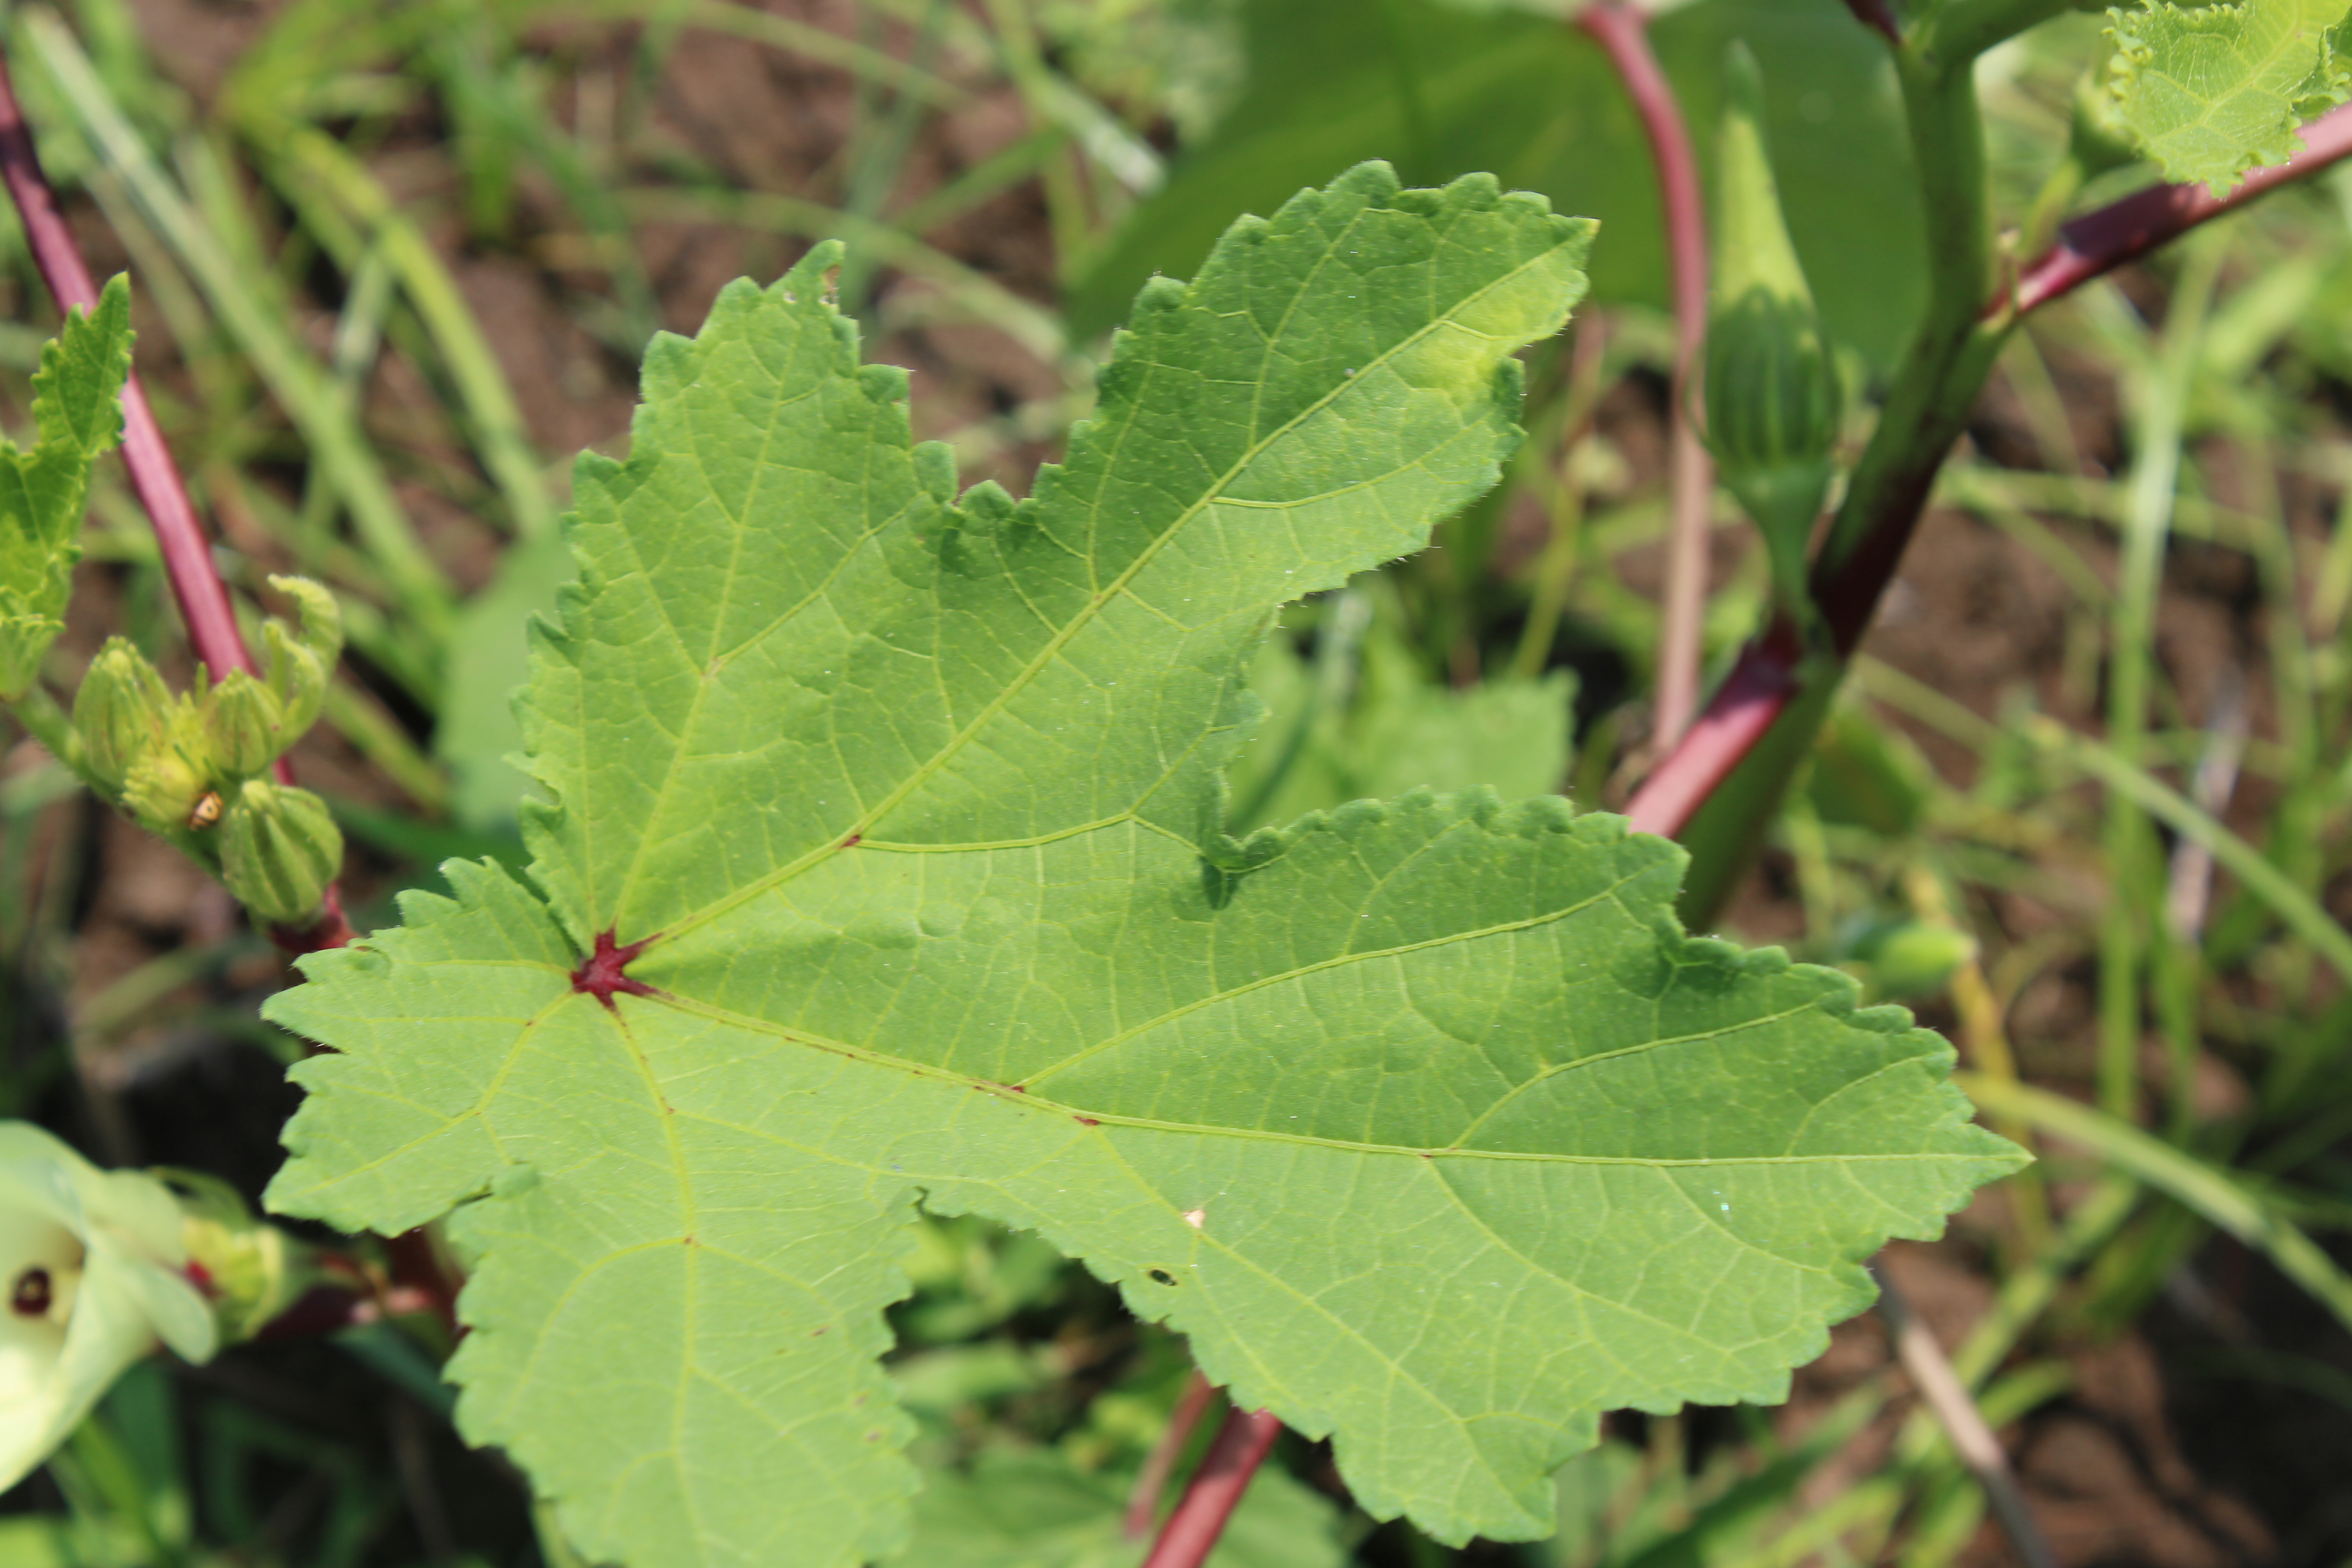
Label: Phyllosticta leaf spot